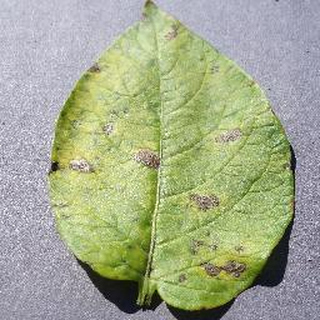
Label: potato_early_blight